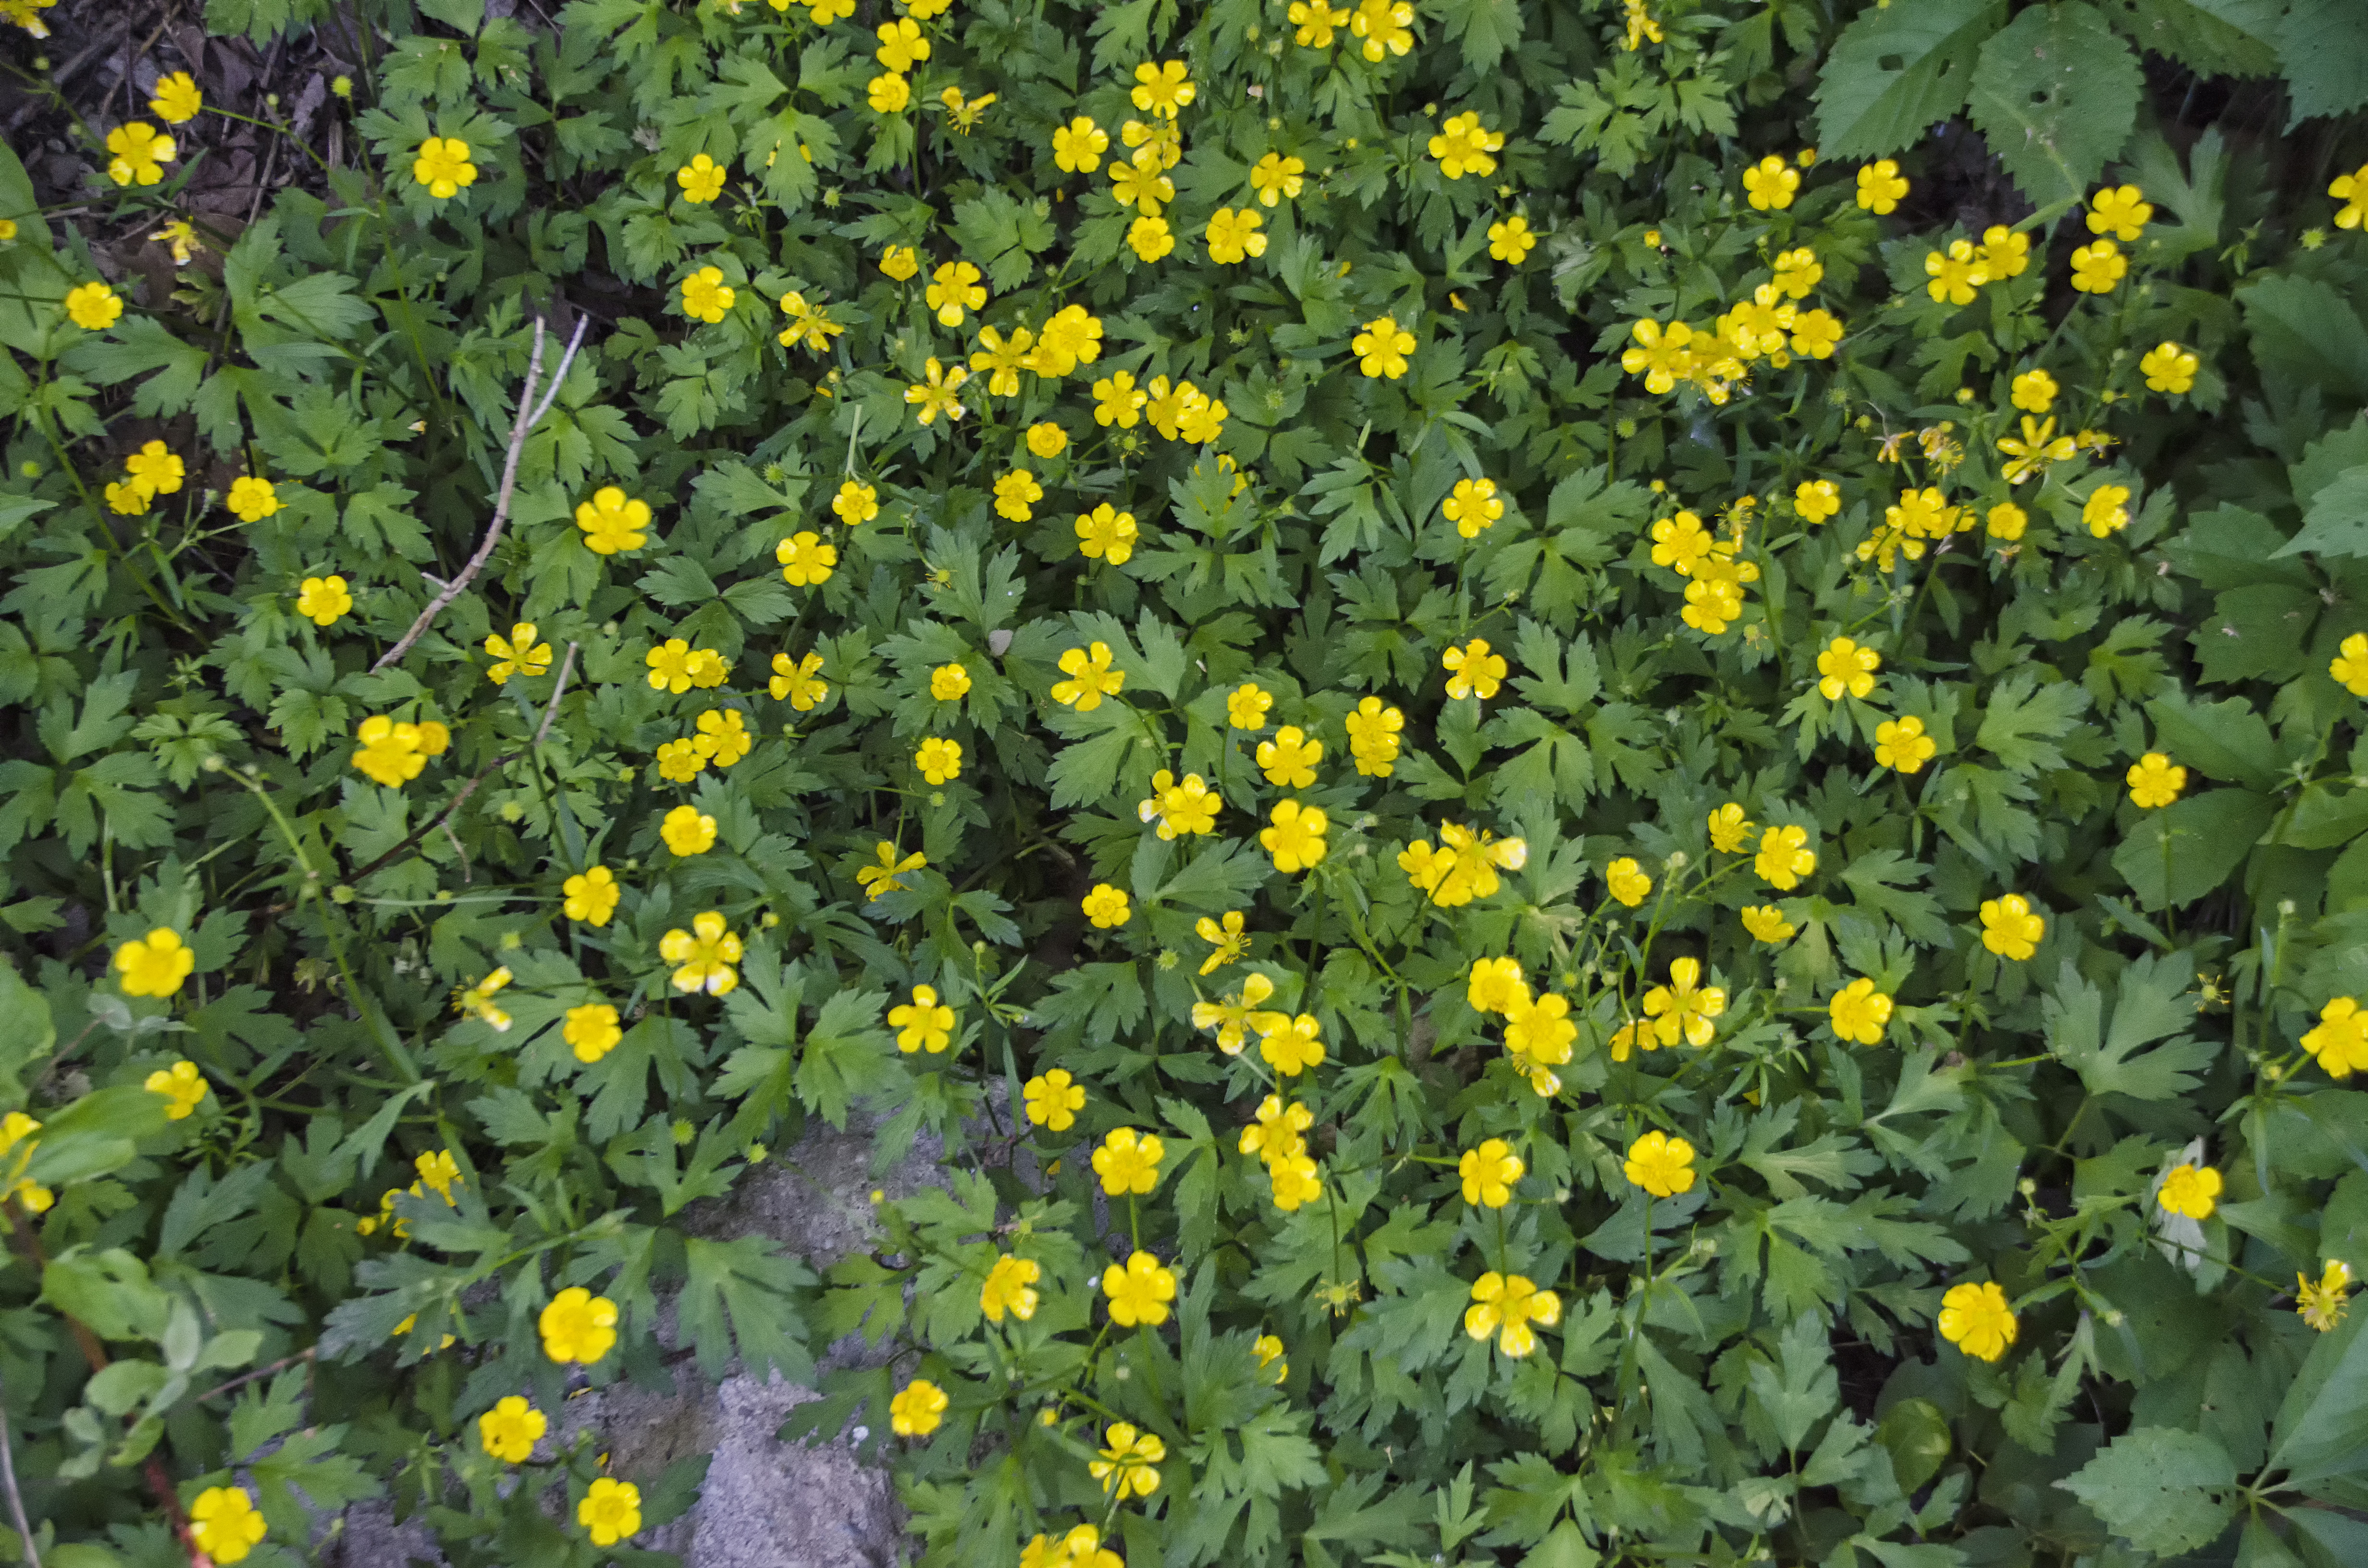
plant, meadow, flower, yellow, flora, wildflower, canada, fleur, quebec, sherbrooke, flowering plant, annual plant, land plant, common tormentil